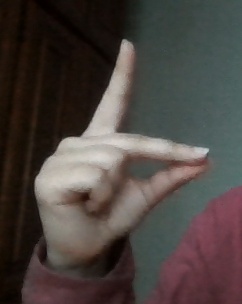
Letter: ta